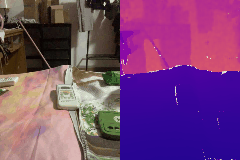
Label: remote_control